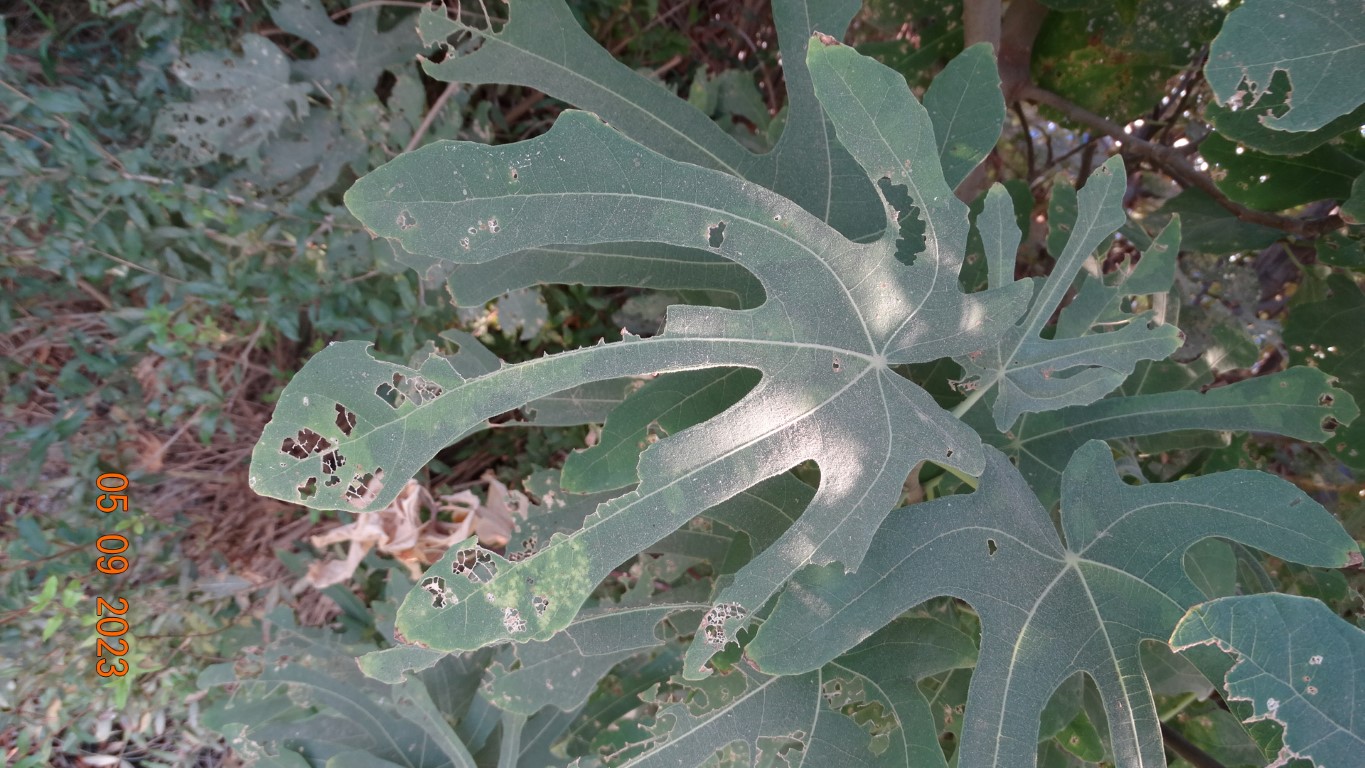
Label: infected